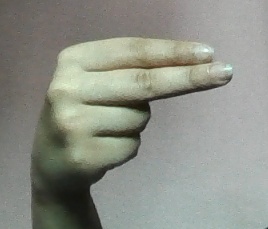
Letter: ain